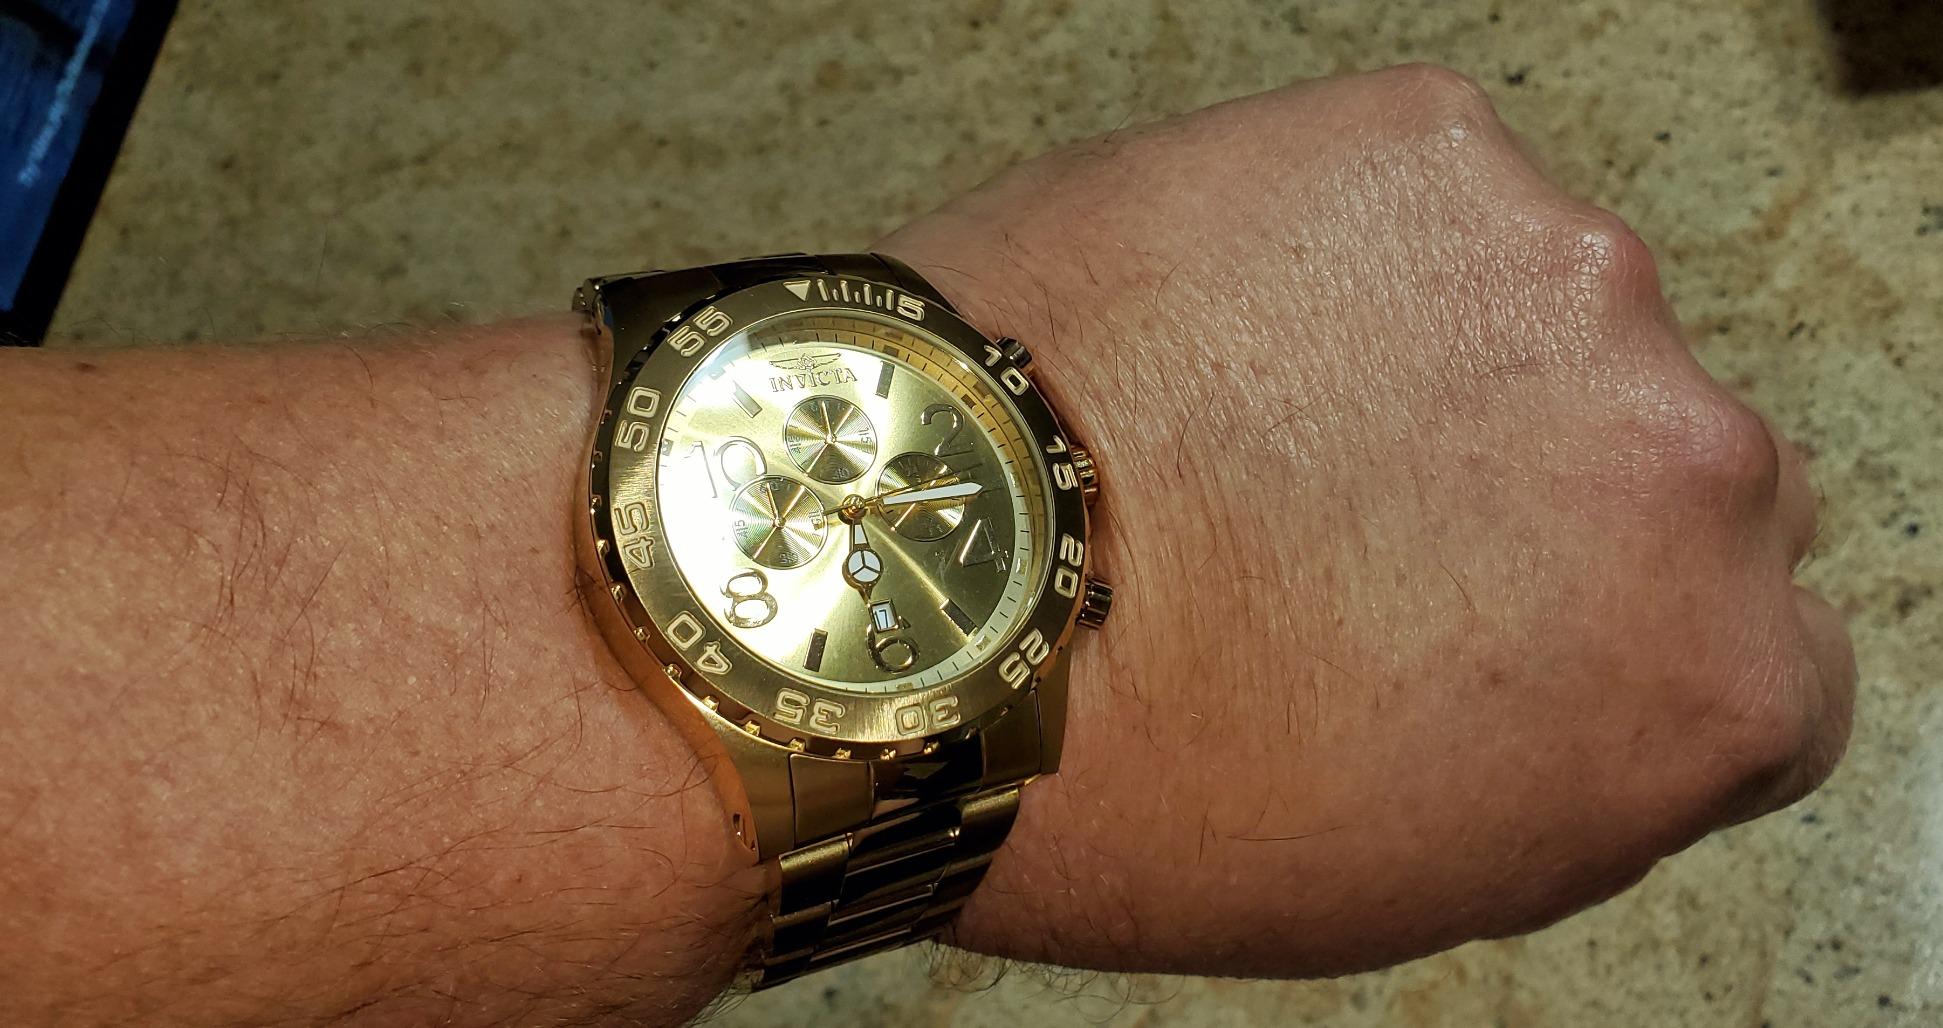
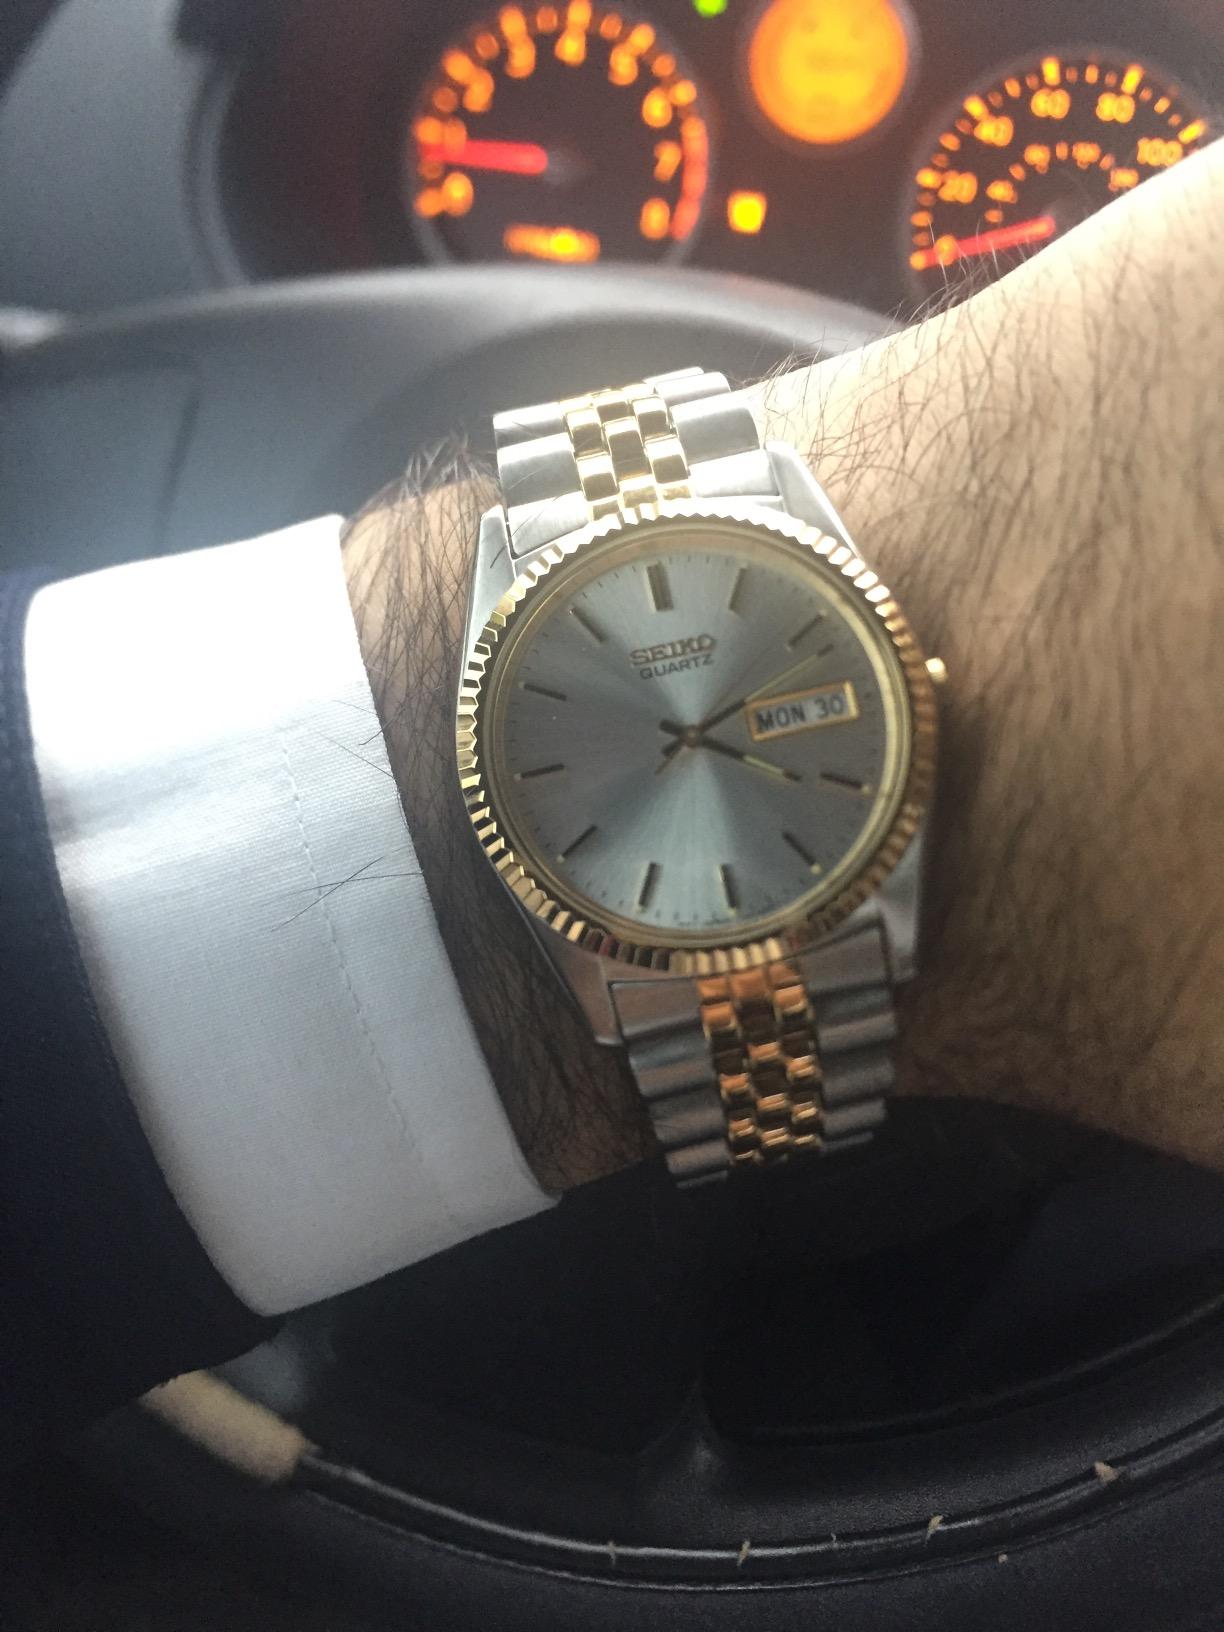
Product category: accessories_watch
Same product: no